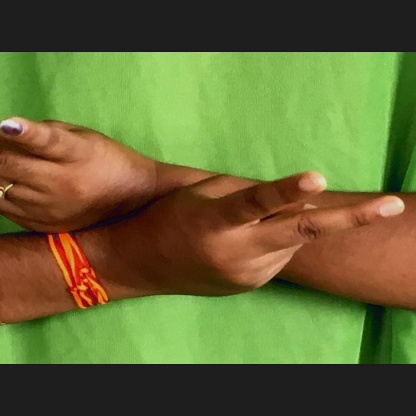
Mudra: Kartariswastika